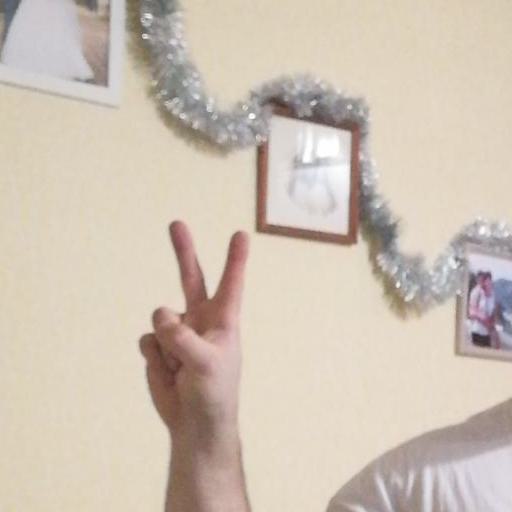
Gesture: peace